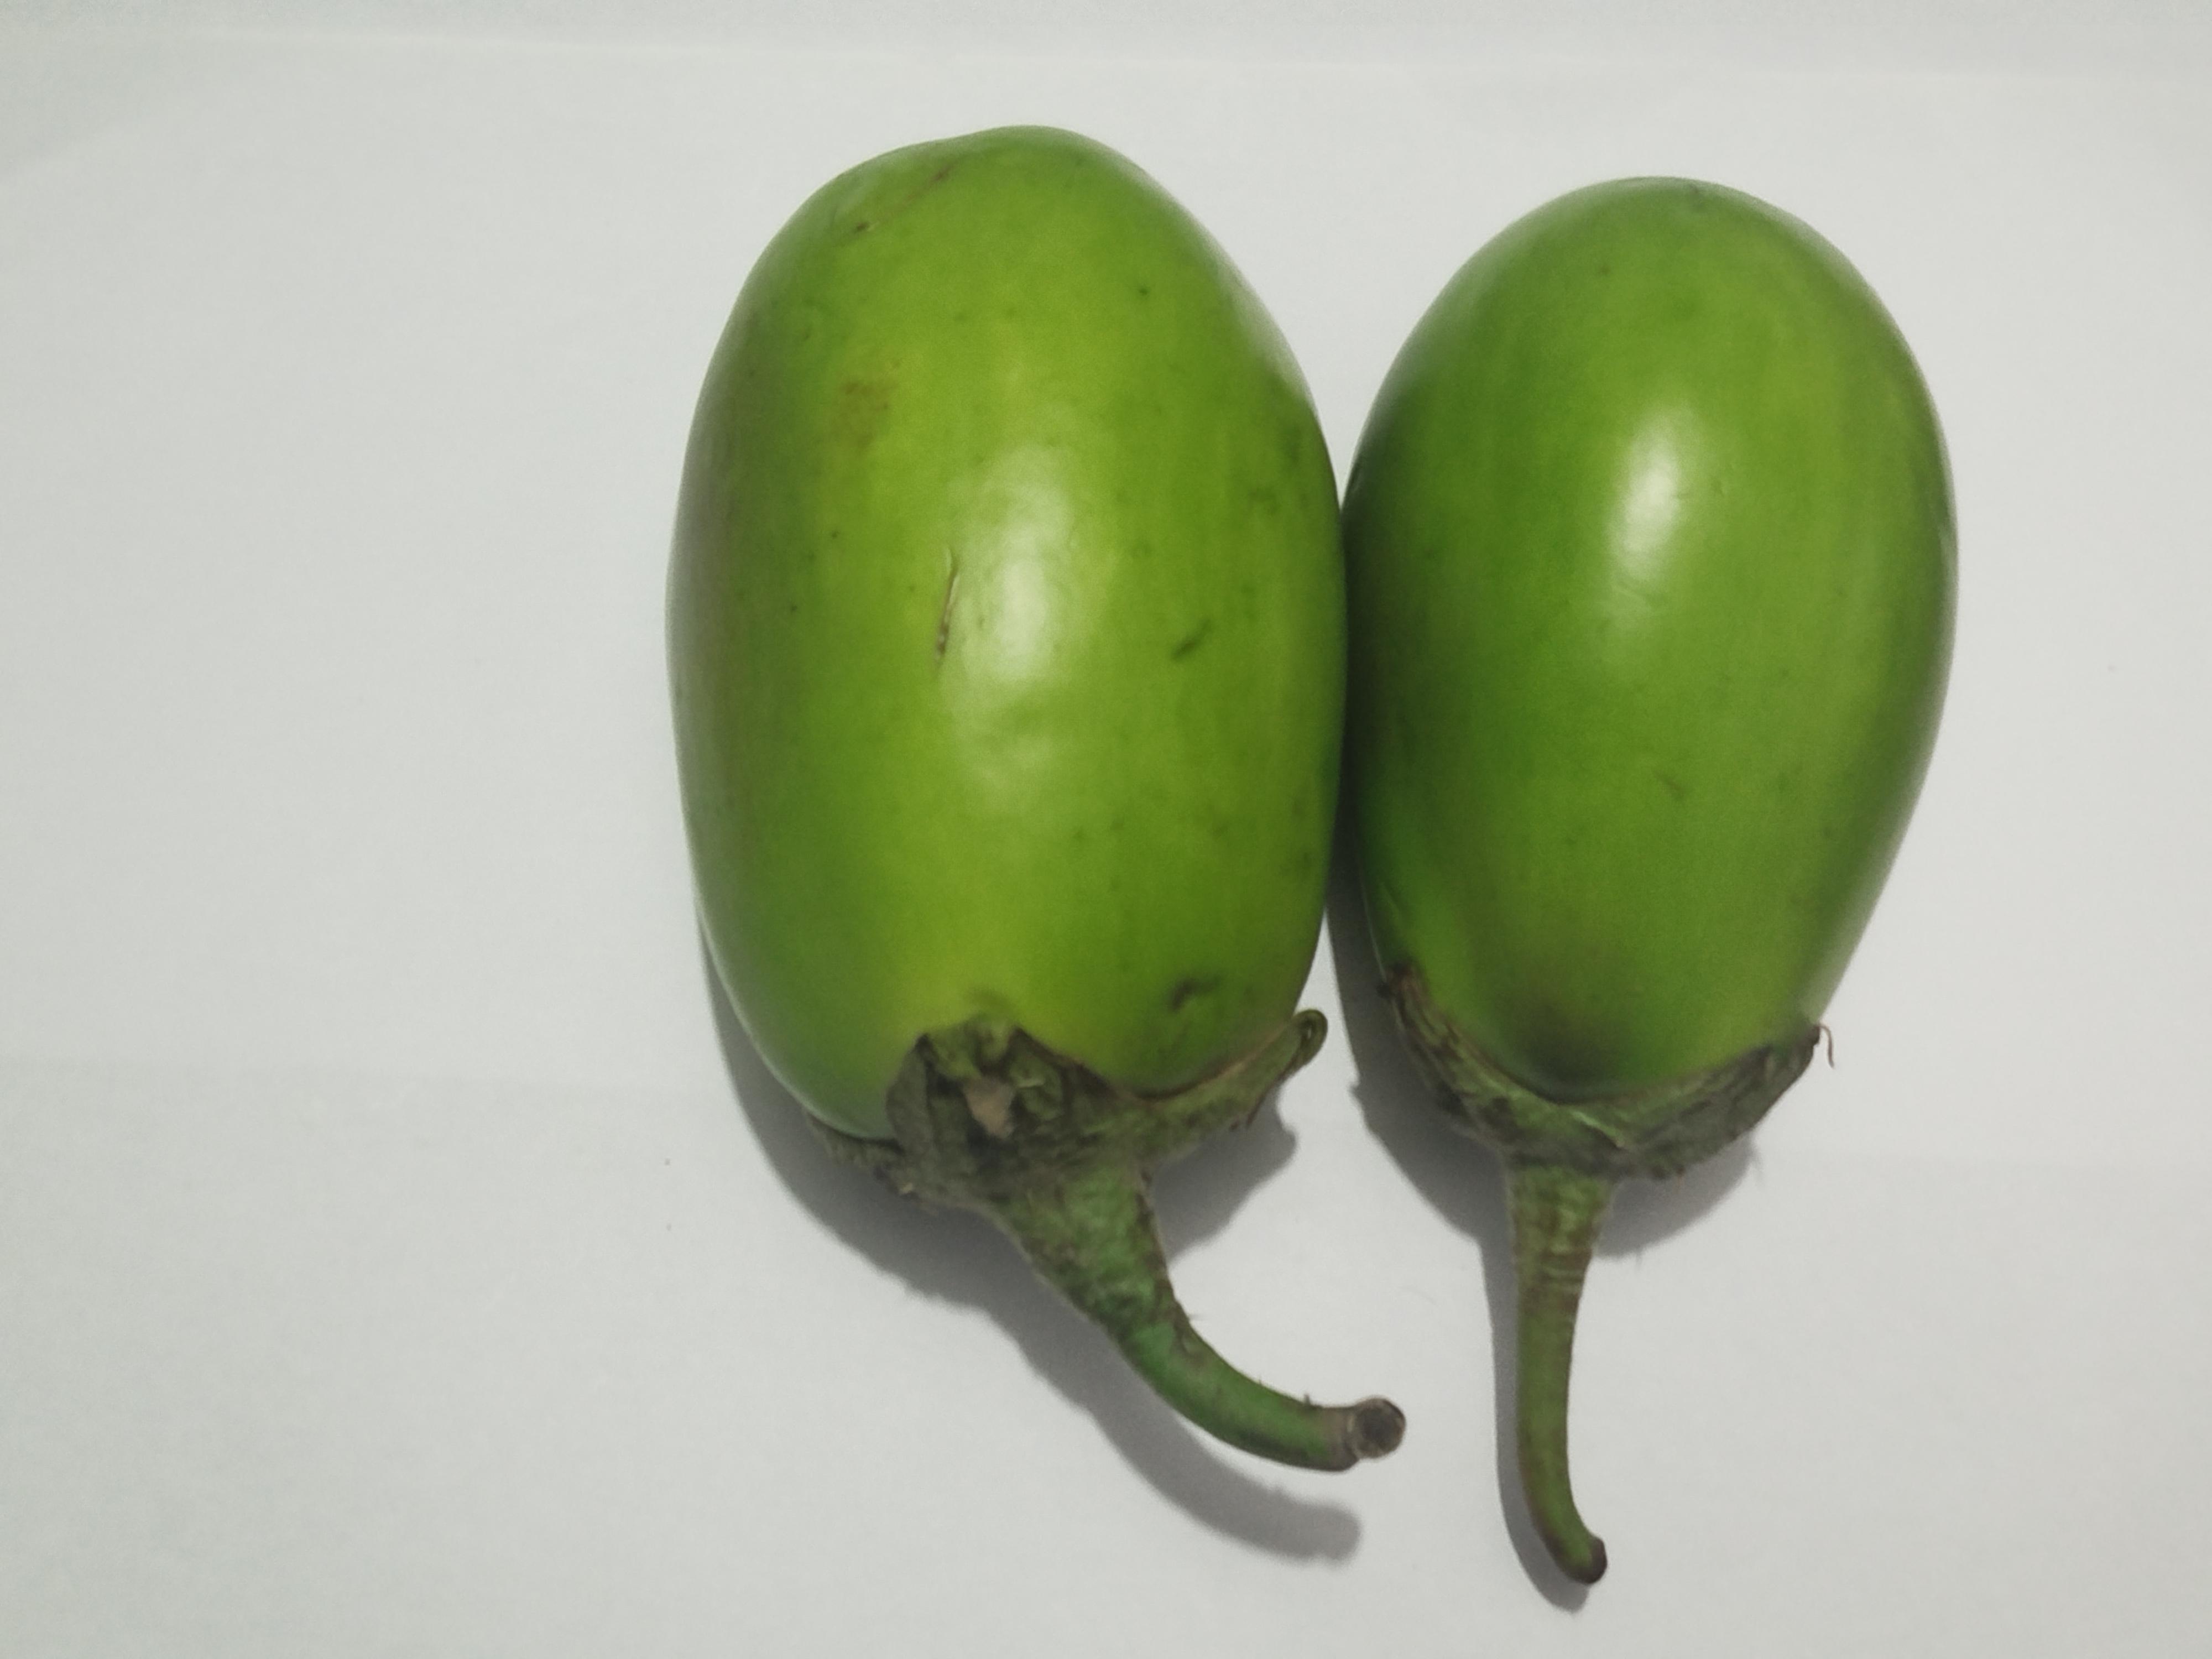
Label: Brinjal